Italophilia

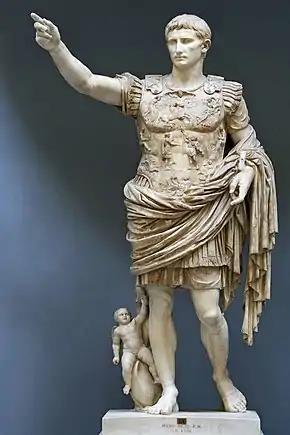
Augustus, first Roman Emperor, who created for the first time an administrative region called "Italia" with inhabitants called "Italicus populus"; for this reason historians called him "Father of Italians".

In 1940 Walt Disney Productions produced Pinocchio based on the Italian children's novel "The Adventures of Pinocchio" by Carlo Collodi, the most translated non-religious book in the world and one of the best-selling books ever published, as well as a canonical piece of children's literature. The film was the second animated feature film produced by Disney.